Ron Caragher

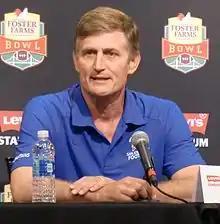
Caragher at 2016 Bay Area College Football Media Day

Ronald Allen Caragher (born January 24, 1967) is an American former college football coach. He was previously the head coach at the University of San Diego and San Jose State. Originally from Morgan Hill, California, Caragher played college football at UCLA and later became an assistant coach for UCLA football, first as a graduate assistant from 1994 to 1995, then as wide receivers coach from 1996 to 2002. From 2003 to 2006, Caragher served as running backs coach for Kentucky and was part of the 2006 Music City Bowl championship coaching staff.